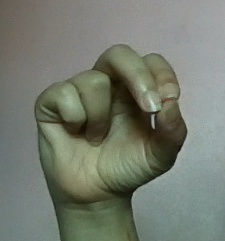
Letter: gaaf